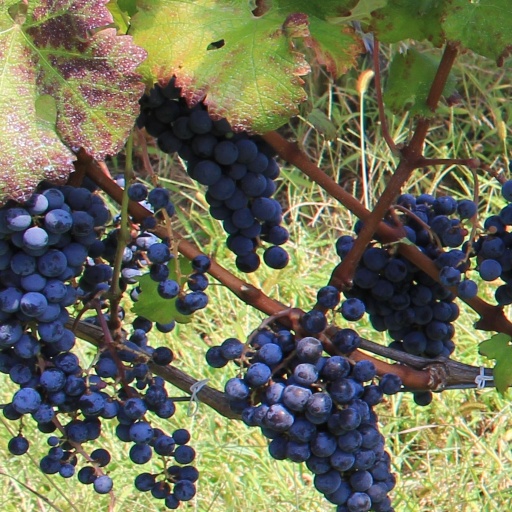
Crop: grape